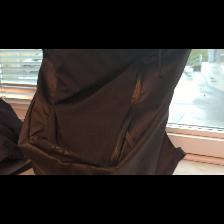
Label: NonHuman